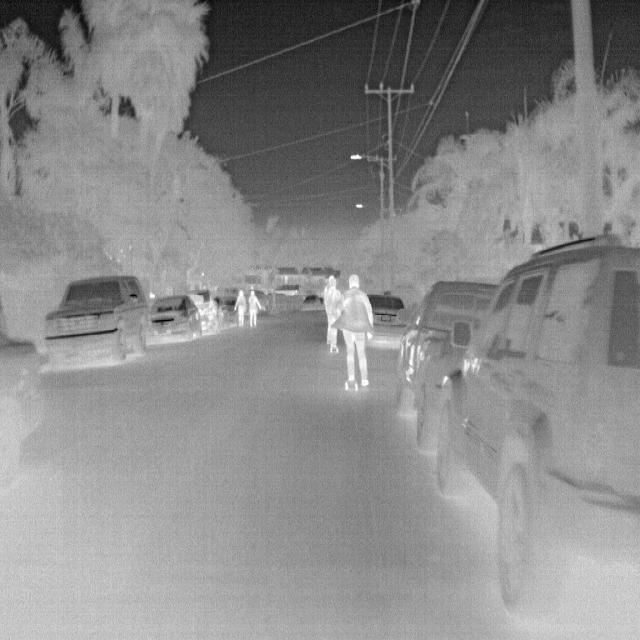
Detected objects:
label: person
label: person
label: person
label: person